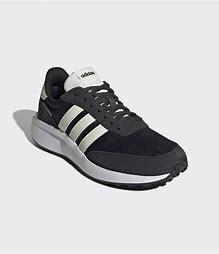
Brand: Adidas
Model: Run 70S